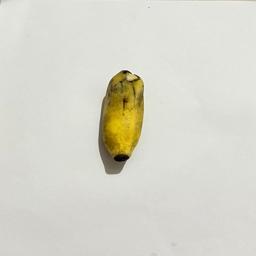
Banana variety: Sabri Kola